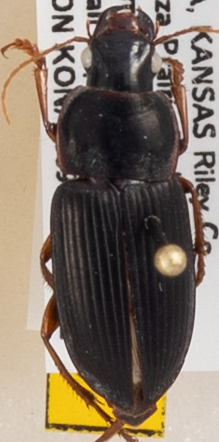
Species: Harpalus pensylvanicus
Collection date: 2019-09-11
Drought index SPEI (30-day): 1.498
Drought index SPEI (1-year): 1.69
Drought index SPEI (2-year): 1.029